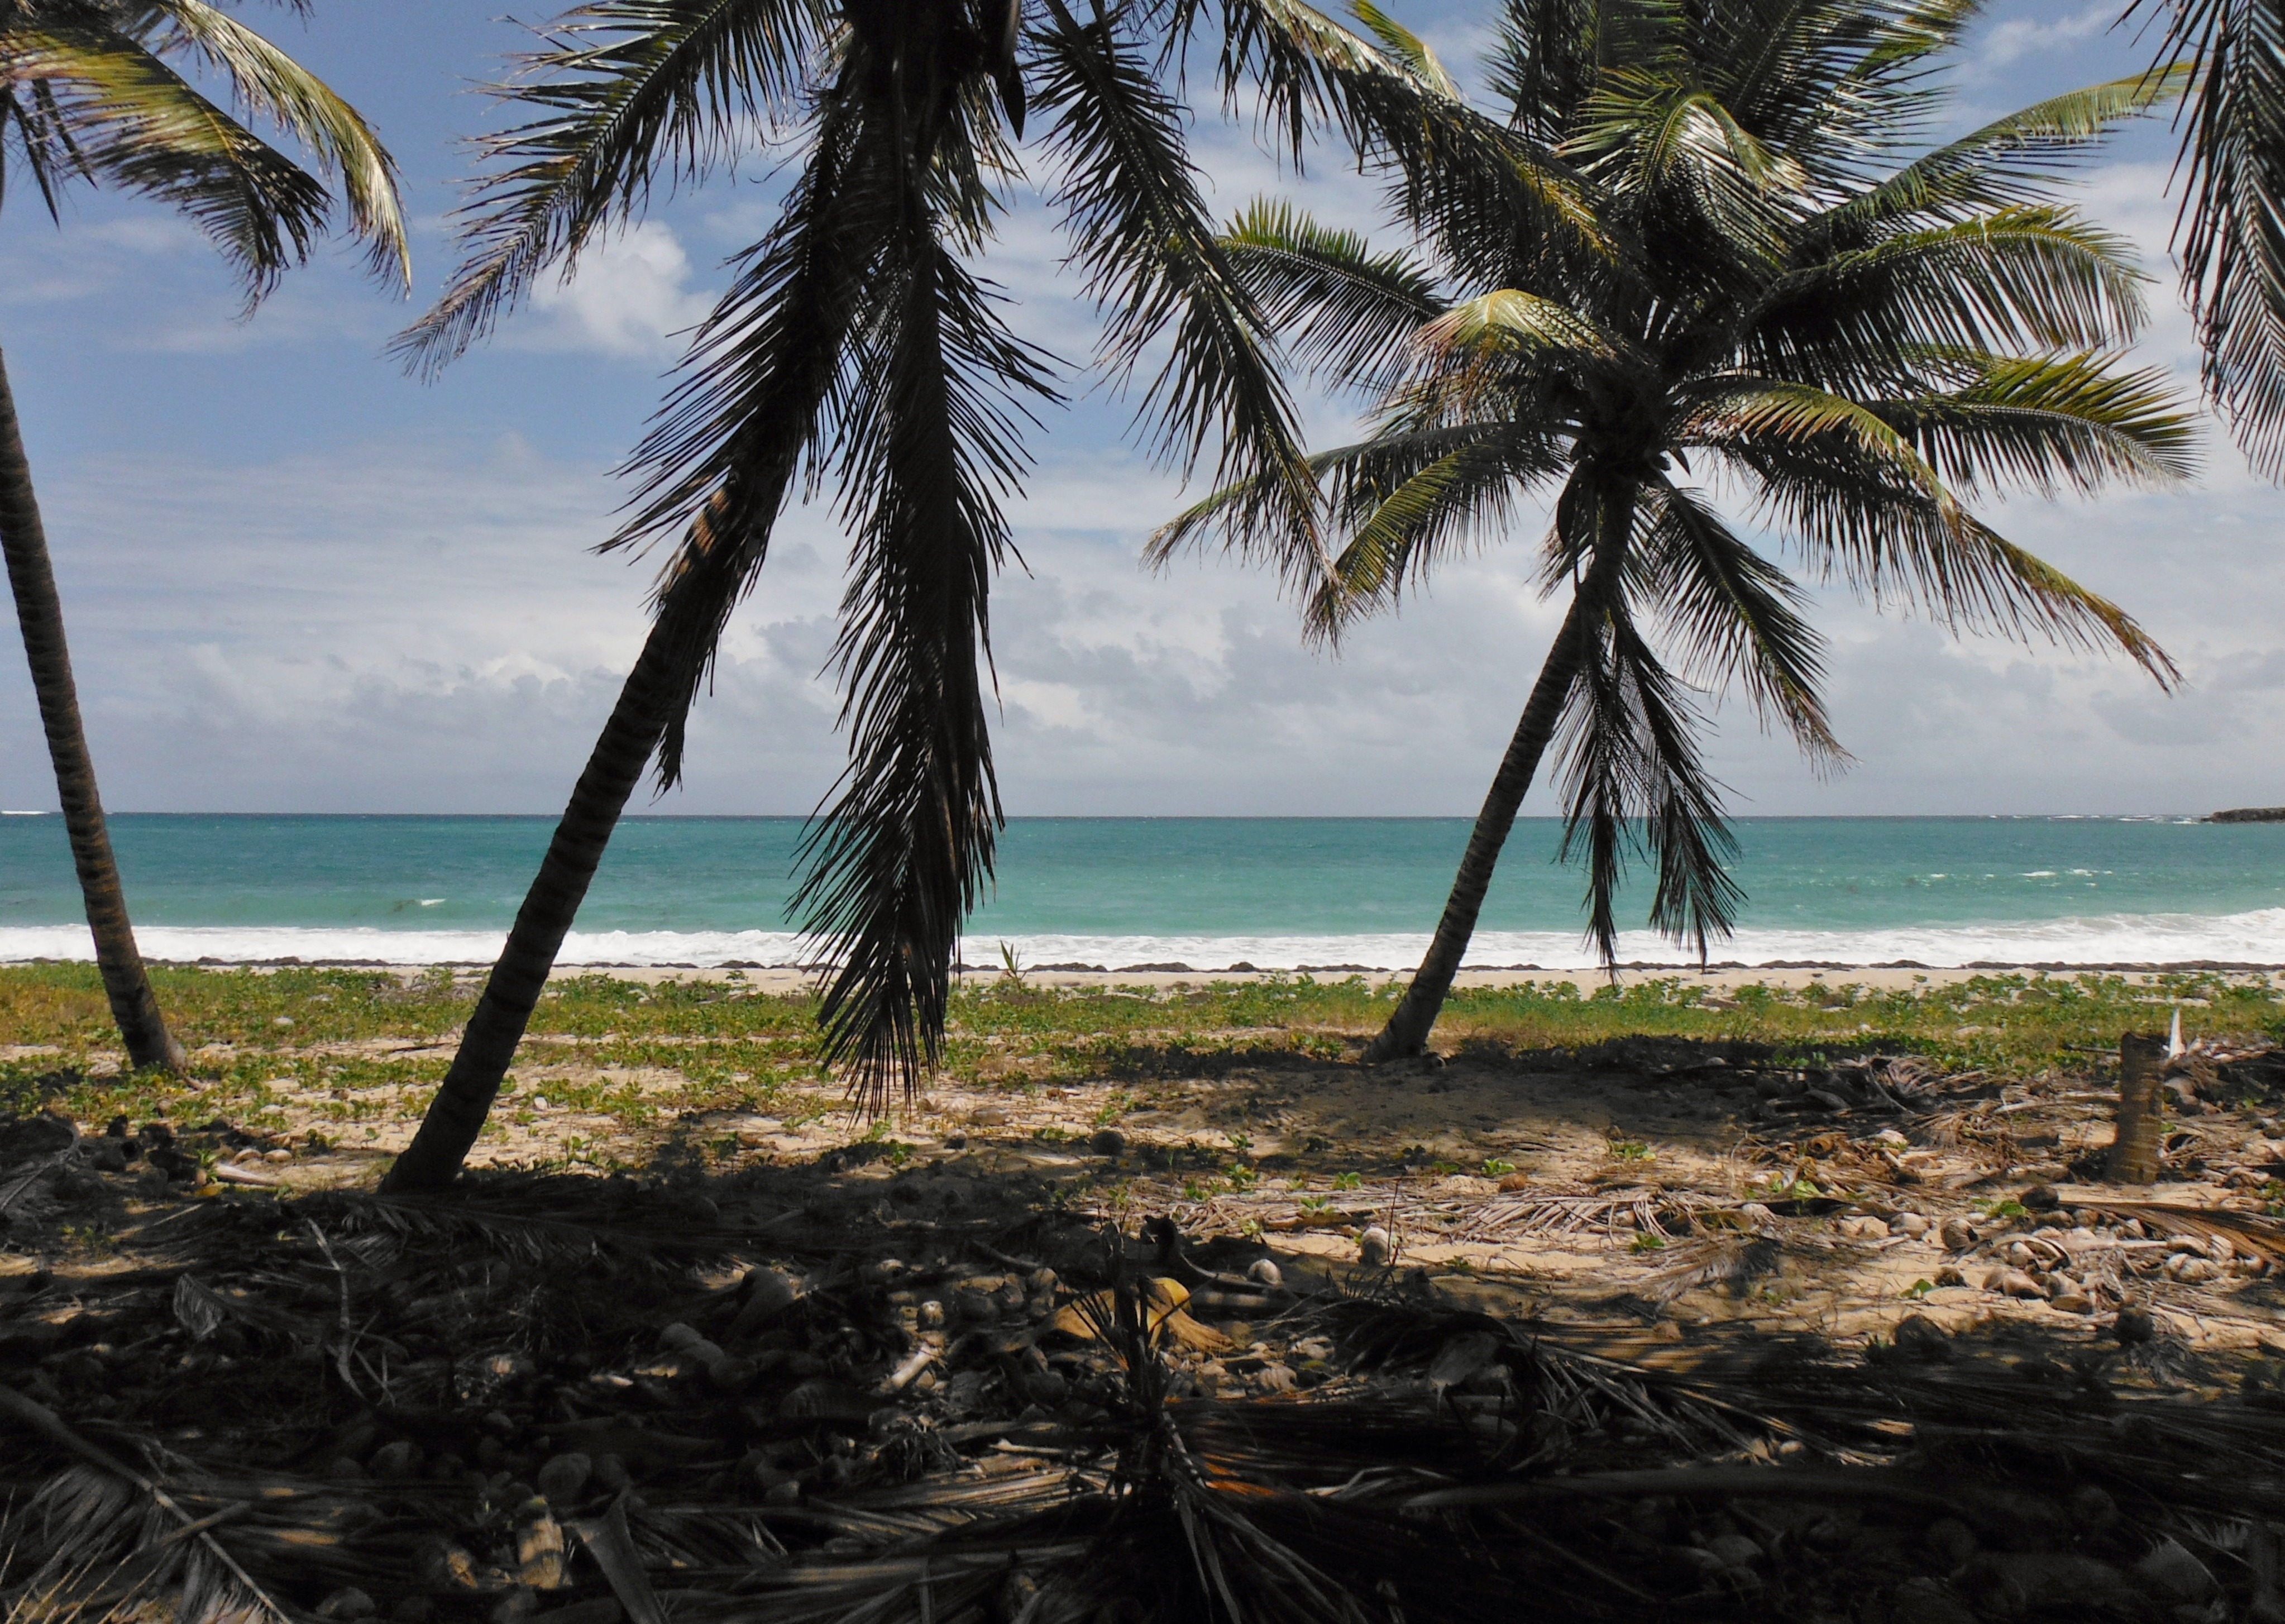
beach, sea, coast, tree, ocean, plant, shore, vacation, holiday, bay, island, body of water, caribbean, tropics, cape, martinique, coconut trees, woody plant, arecales, palm family